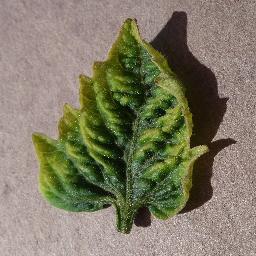
Label: Tomato___Tomato_Yellow_Leaf_Curl_Virus